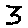
Label: 3